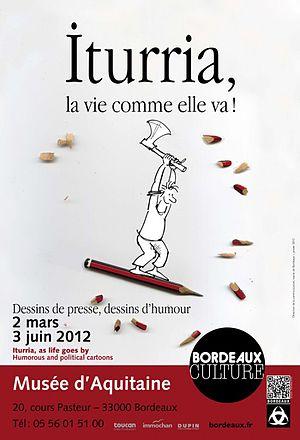
ITURRIA ""As life goes by"" Humorous and POLITICAL CARTOONS"""
Michel Iturria, né le 17 octobre 1946 à Bordeaux, est un auteur de bande dessinées, dessinateur d'actualité et caricaturiste français.